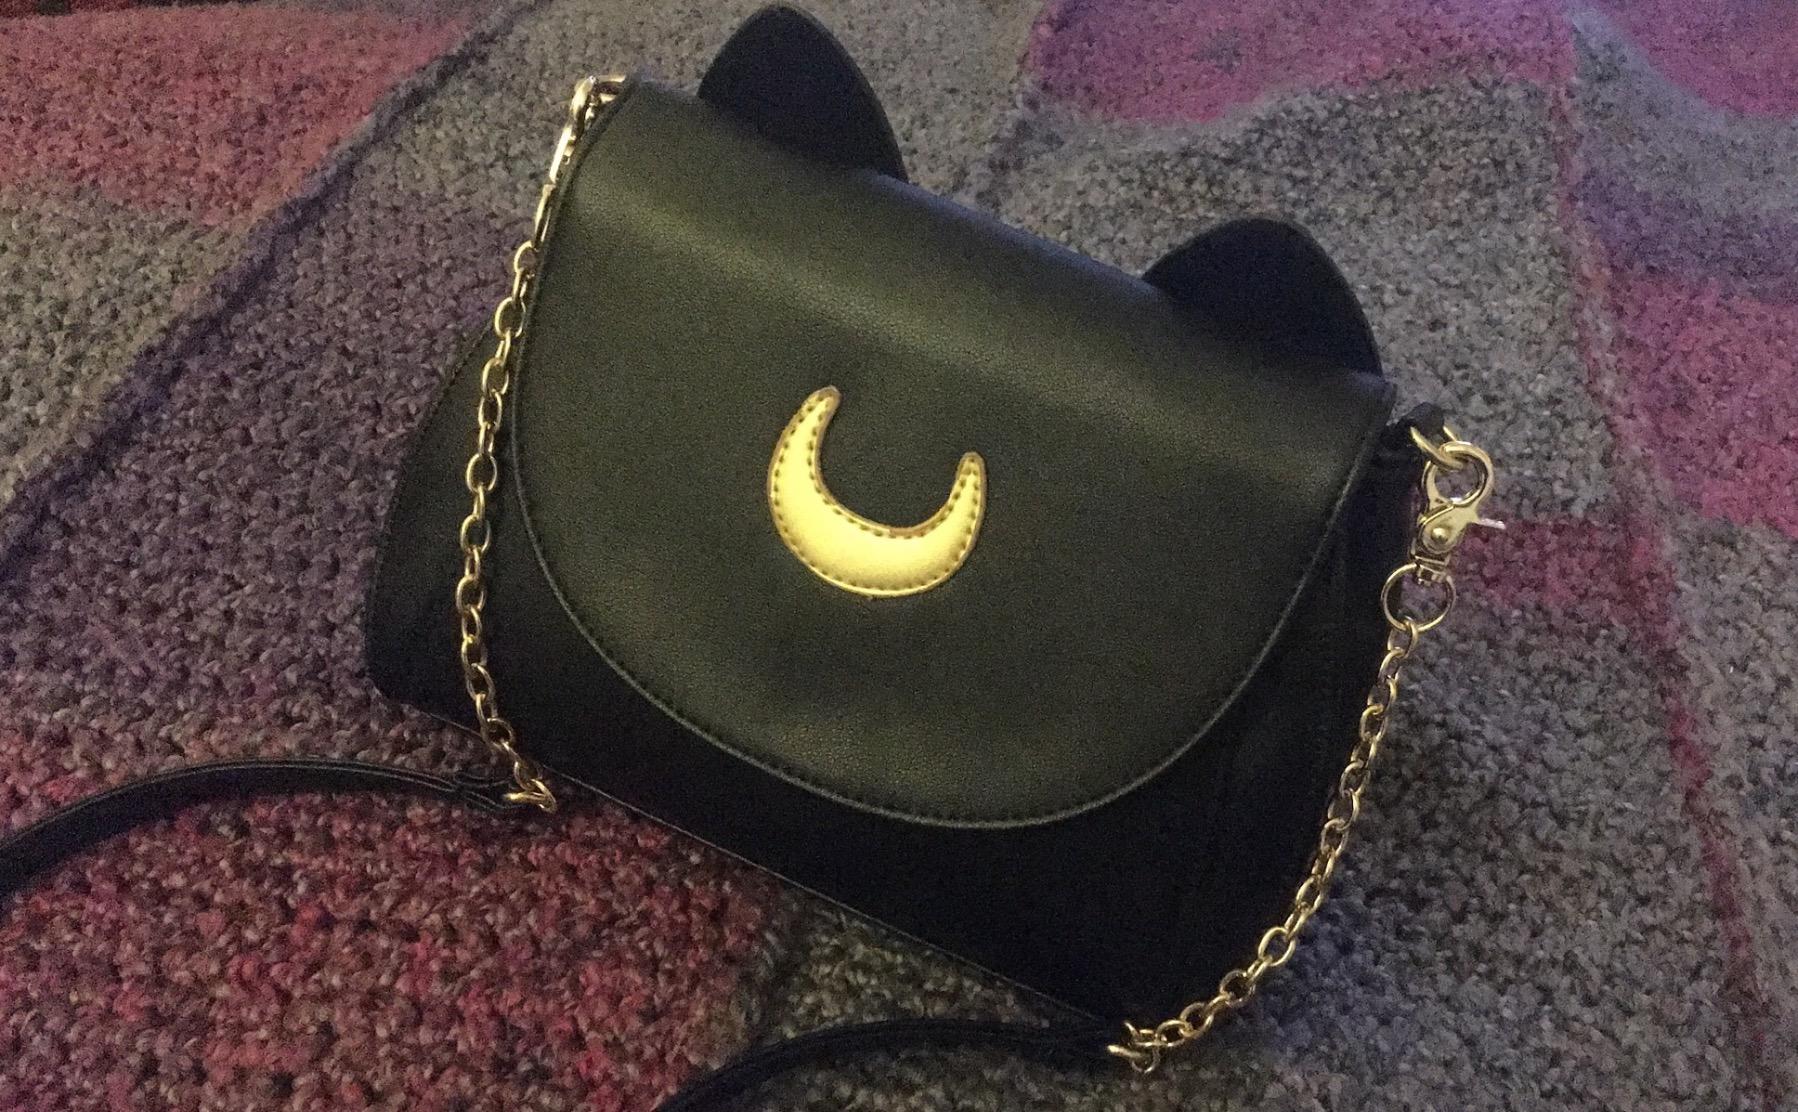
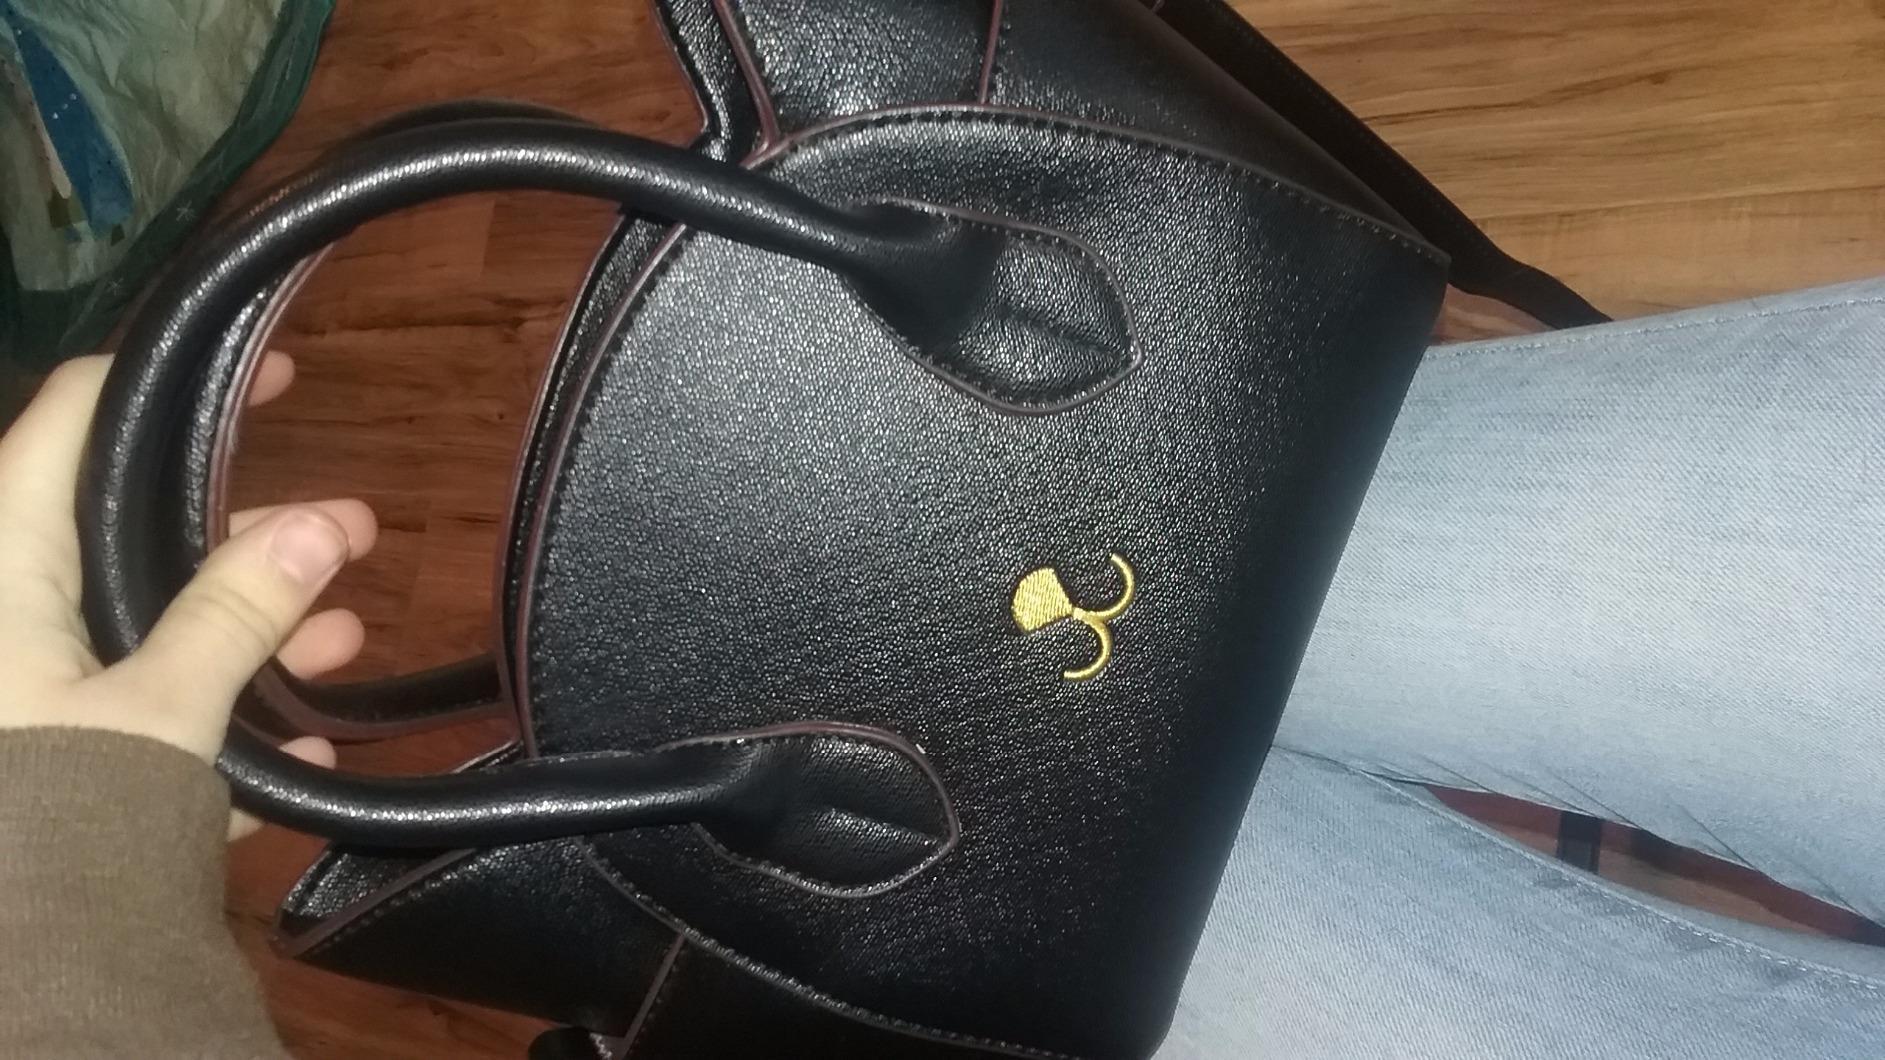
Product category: accessories_handbag
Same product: no